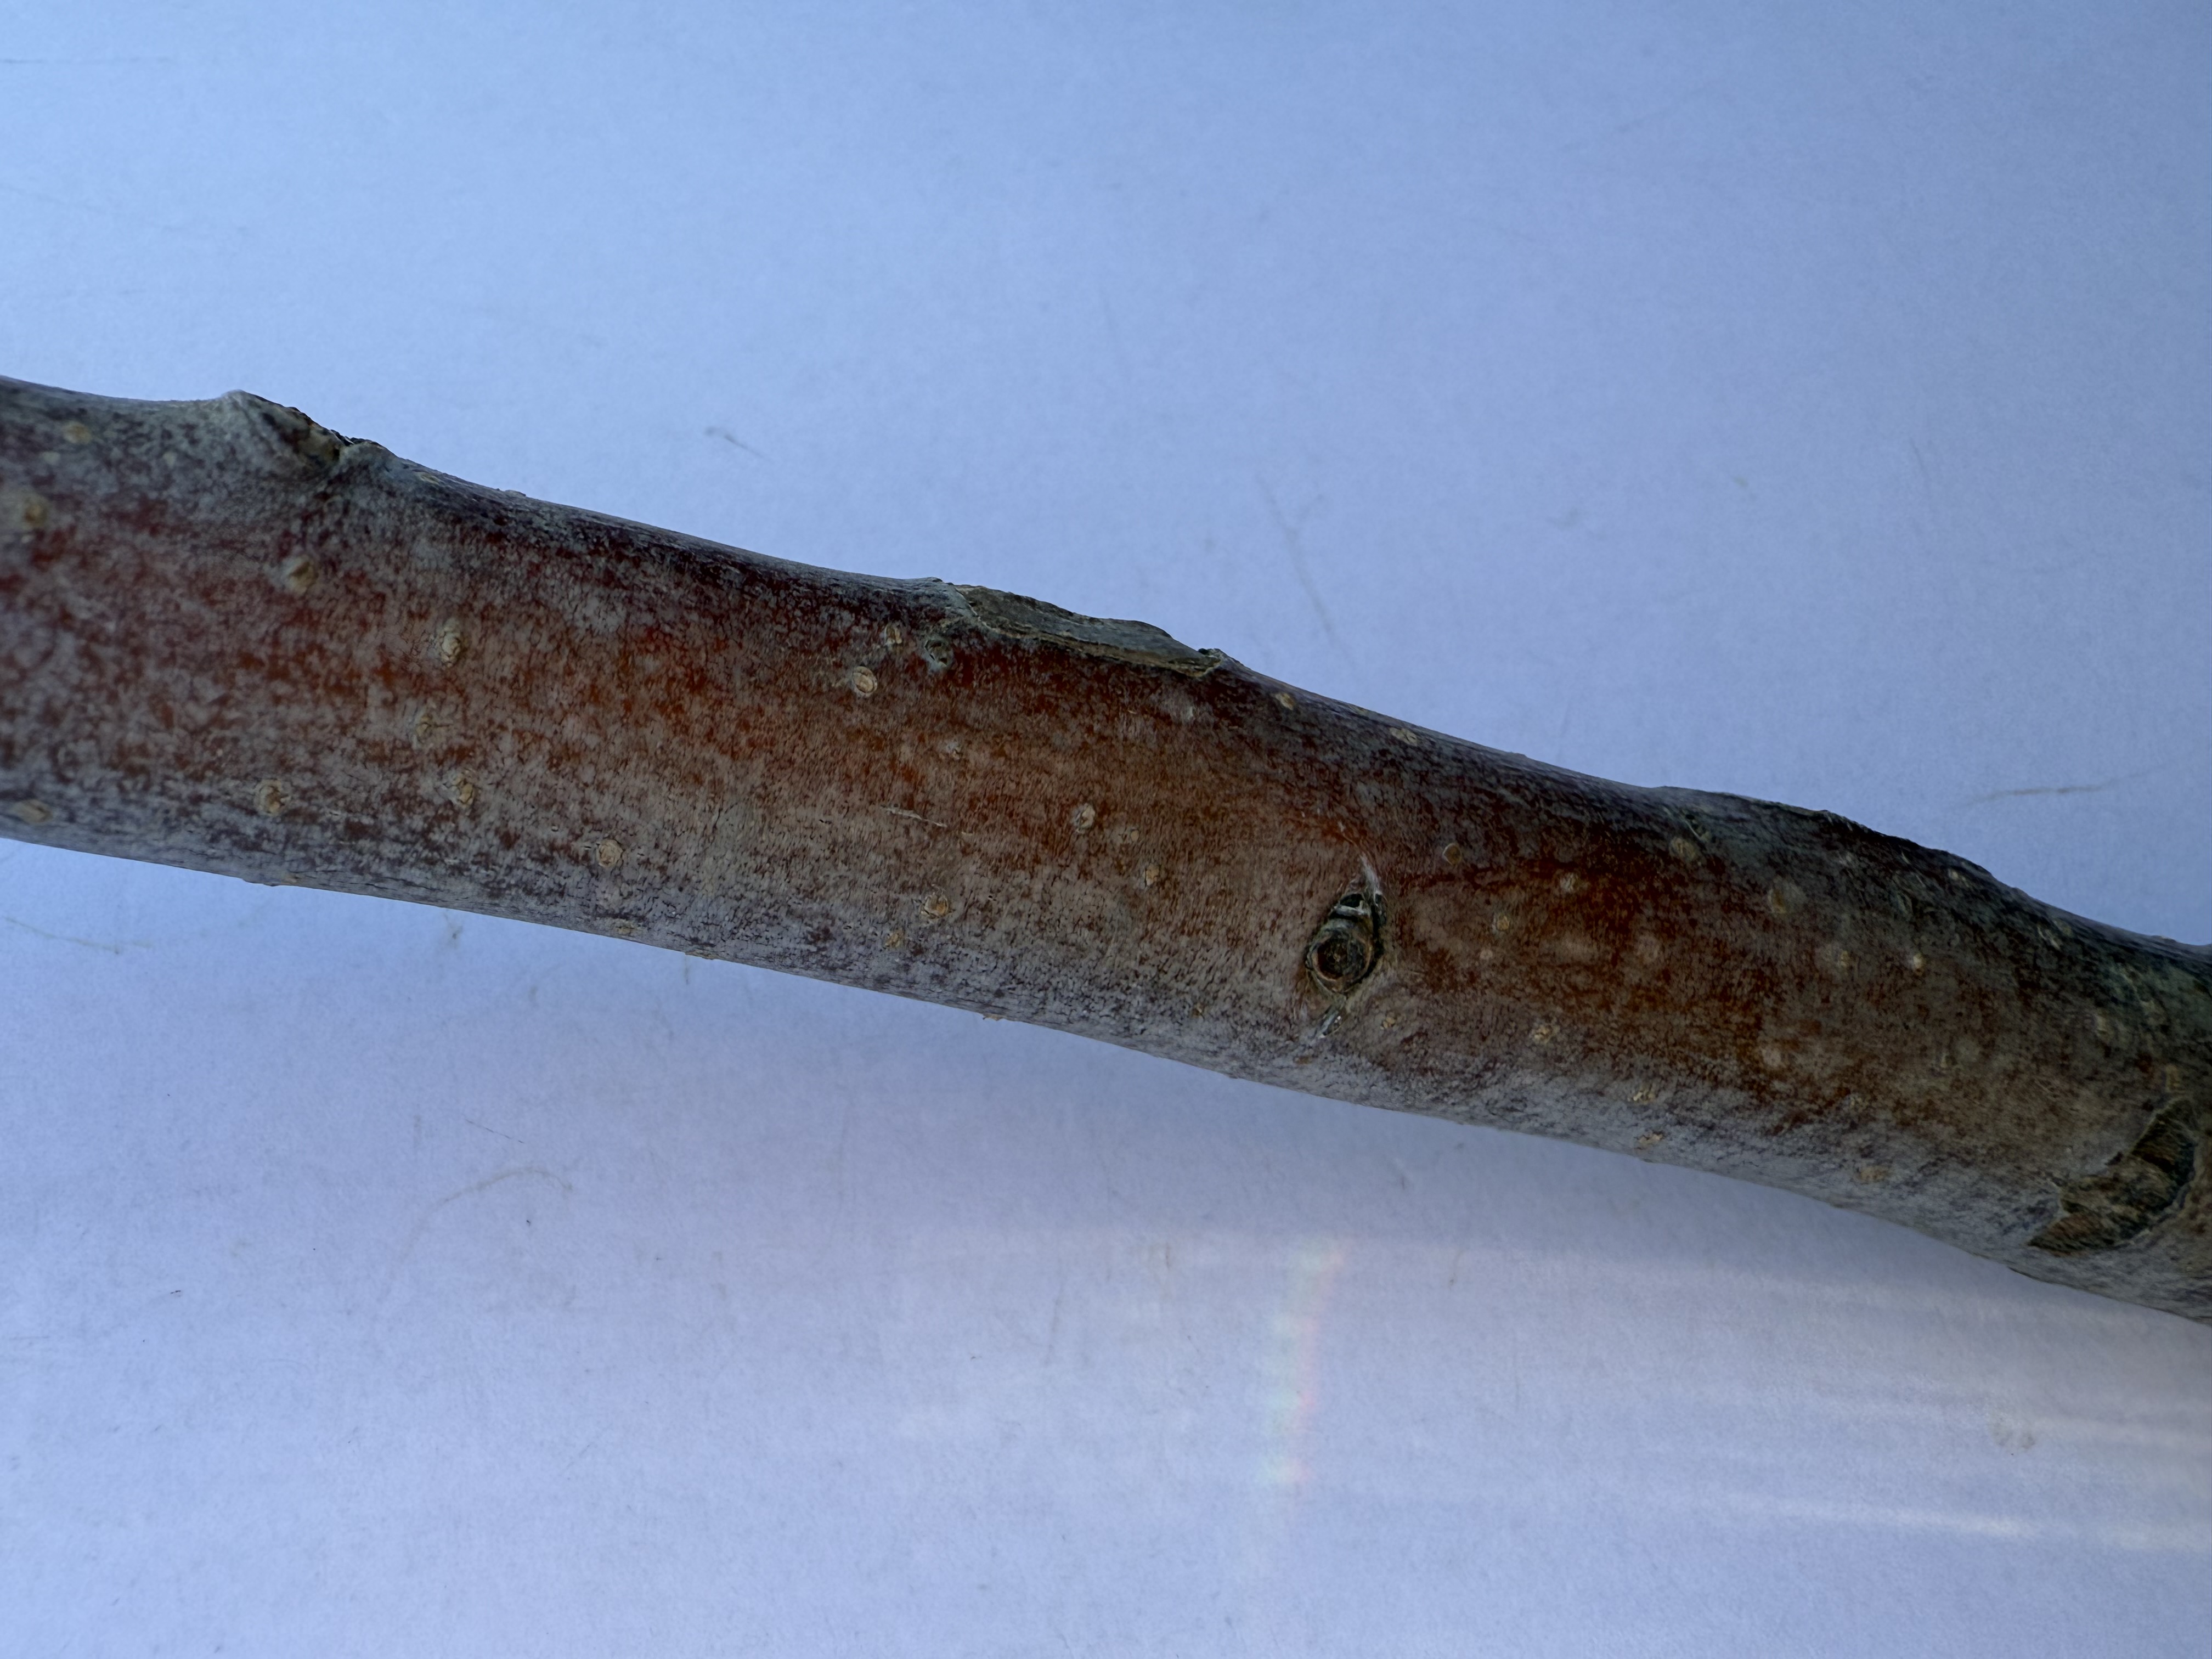
Variety: Granny Smith Apple